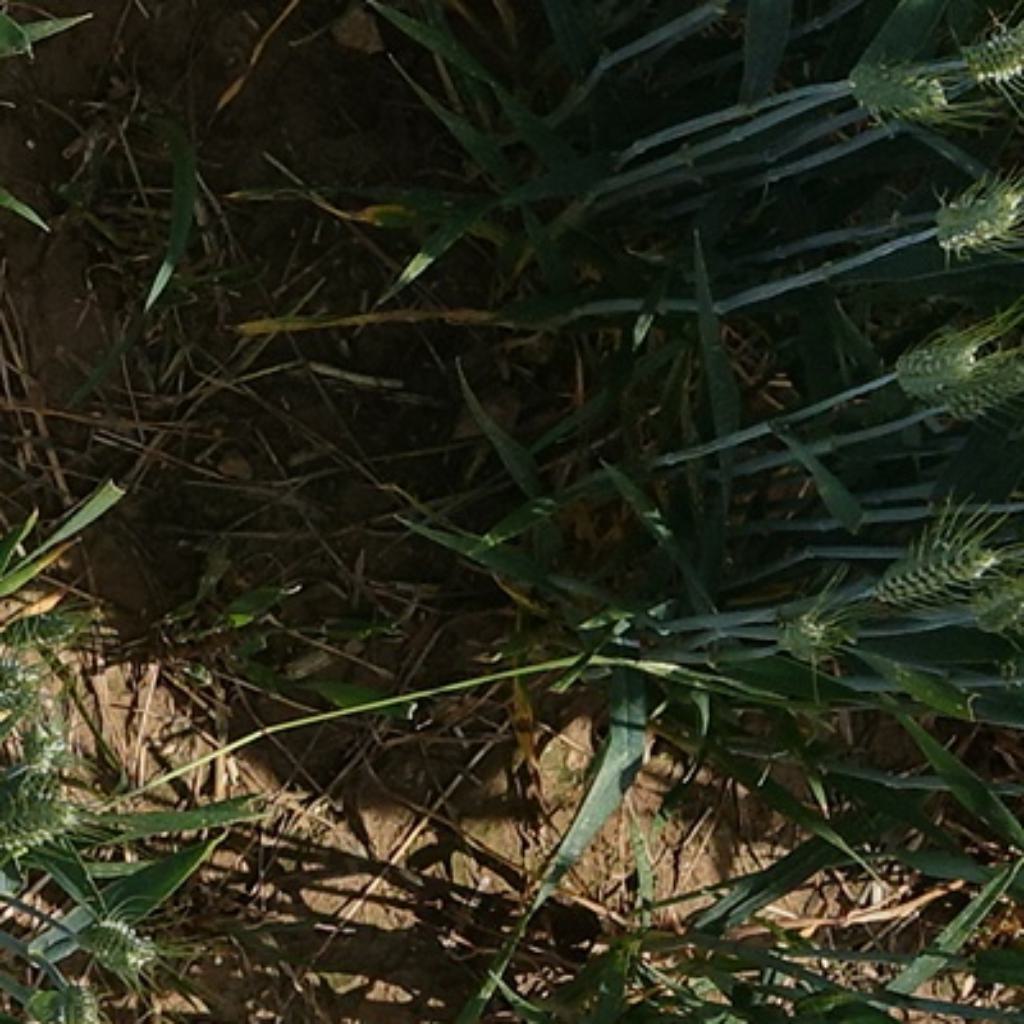
Country: France
Location: VLB
Wheat development stage: Filling